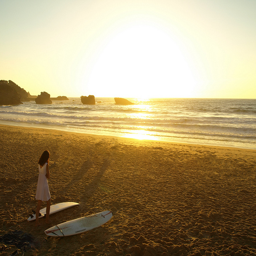
A girl in a white dress at the beach with two surfboards.
A girl stands on a beach between two surf boards at sunset
a woman in a white sundress is standing on a sunlit beach between two surfboards
a female in a white dress sand and two white surfboards
a woman is standing on a surfboard at the beach